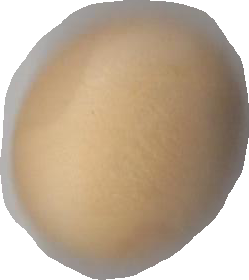
Variety: Dega